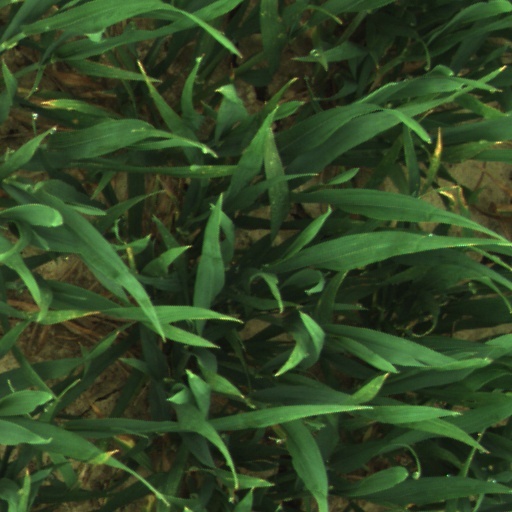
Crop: wheat